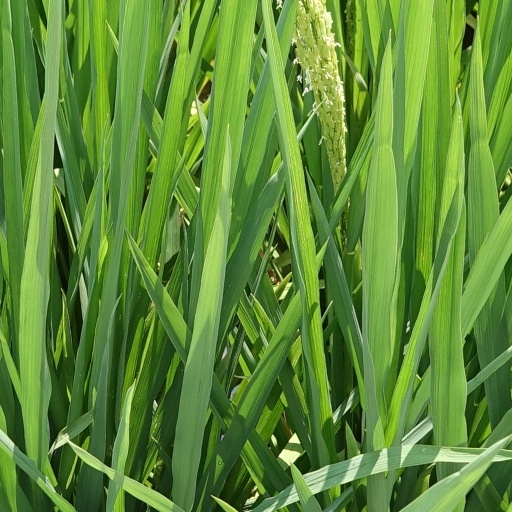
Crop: rice